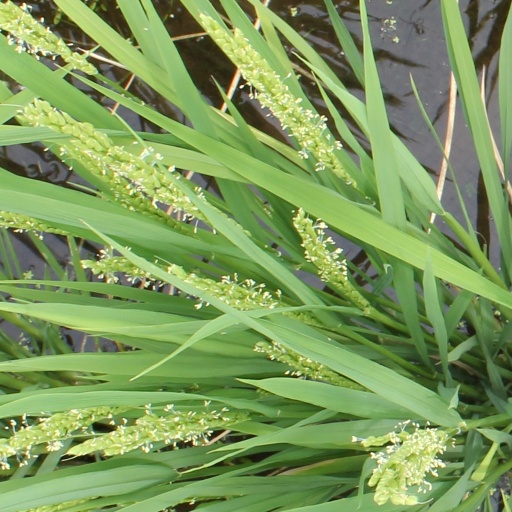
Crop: rice